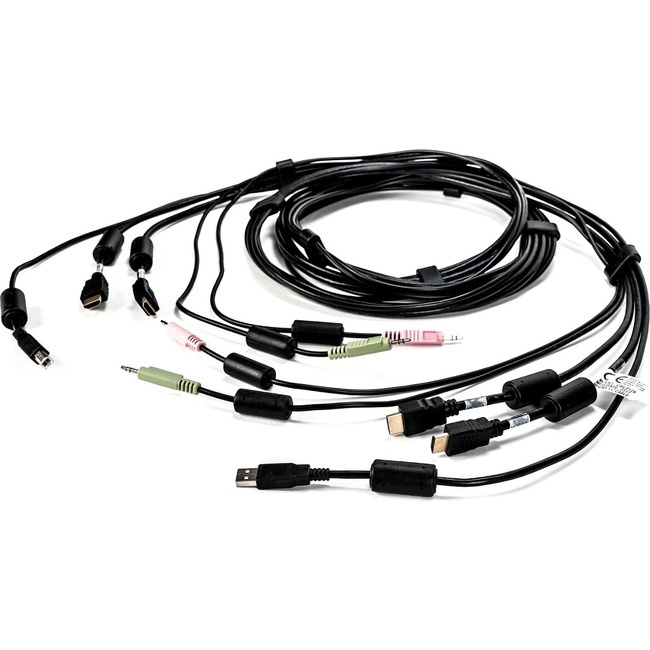
AVOCENT KVM Cable
USB keyboard, mouse & dual head HDMI video cable with audio - 10 ft.
Brand: Vertiv
Category: Electronics > Electronics Accessories > Cables > KVM Cables